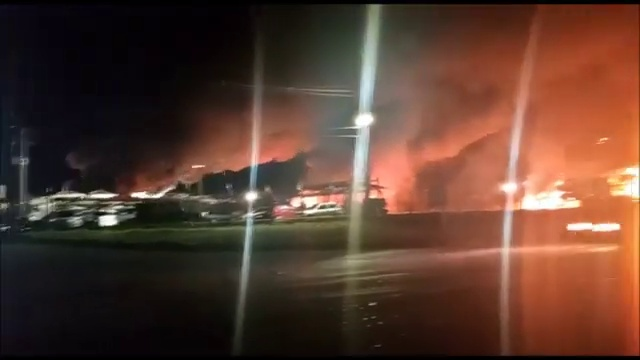
Fire: yes
Smoke: yes